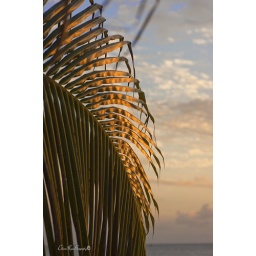
My favorite! MOrning light in Cayman - pink sky in morning, sailors take warning. Storm coming up...